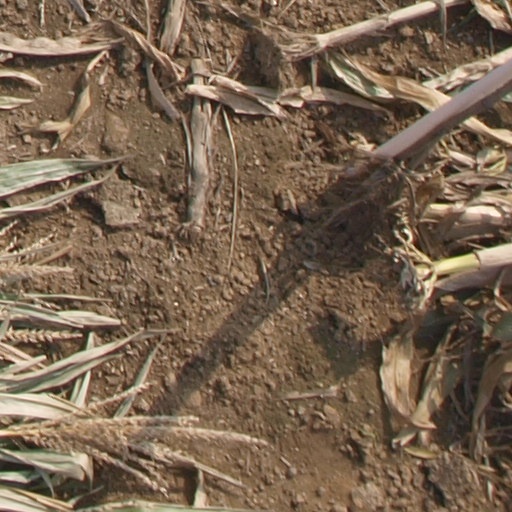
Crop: maize; corn